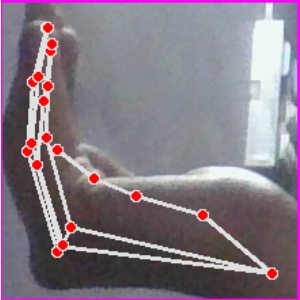
अक्षर: स